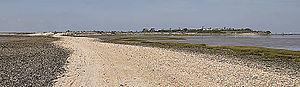
Passe aux boeufs - Île Madame - Charente-Maritime
L'île Madame est une île française, baignée par le golfe de Gascogne, au large des côtes de la Charente-Maritime et appartenant à l'archipel charentais.